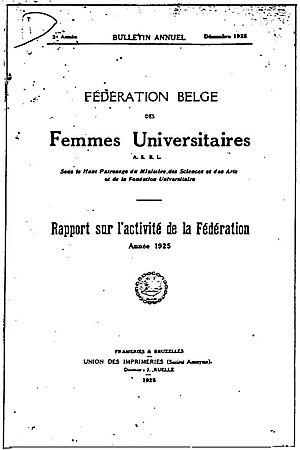
La Fédération belge des femmes universitaires est une asbl créée en 1921. Elle s'inscrit dans les mouvements féministes belges des XIXᵉ et XXᵉ siècles et lutte contre les inégalités entre les hommes et les femmes. Elle lutte principalement contre les inégalités éducationnelles et professionnelles et défend prioritairement les droits des femmes universitaires.